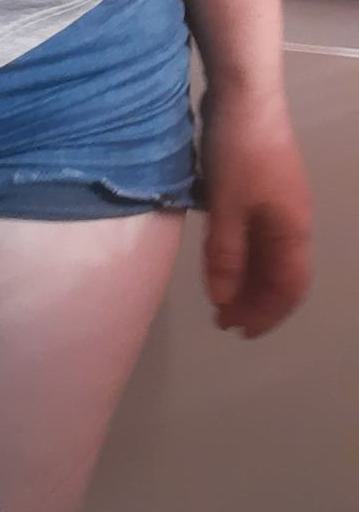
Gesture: no_gesture